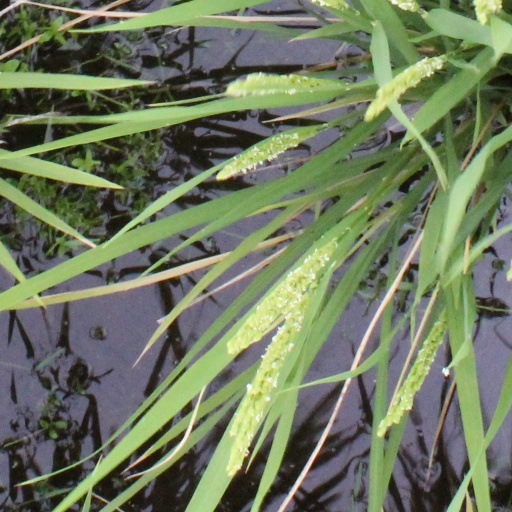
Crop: rice